List of Kare First Love chapters

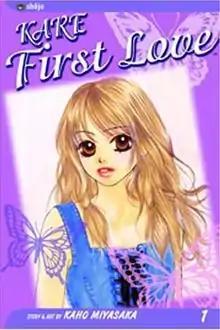
First English edition of "Kare First Love" as published by Viz Media

The chapters of the manga series "Kare First Love" were written and illustrated by Kaho Miyasaka. The first chapter premiered in the March 2002 issue of the bi-monthly magazine "Shōjo Comic", where it was serialized until its conclusion in the August 2004 issue. The series focuses on the first romance between high school students Karin Karino and Aoi Kiriya as they struggle to deal with their respective families, their own insecurities about their relationship, pressures regarding sex, and decisions about their futures.